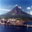
Label: mountain